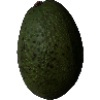
Label: Avocado 1